First Congregational and Presbyterian Society Church of Westport

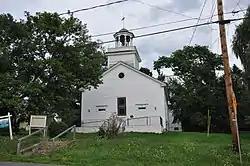

First Congregational and Presbyterian Society Church of Westport, now known as United Church of Christ of Wadhams, is a historic Congregational church on Main Street/CR 10 in Westport, Essex County, New York. It was built in 1837 and is a vernacular, Federal style meeting house form building. It is a one-story building with clapboard exterior siding and a simple gable roof. It features a two tiered belfry with dome shaped roof above the west gable end. The adjacent parish hall was formerly a dance hall and moved to this site in 1901. It is a plain, two story rectangular structure with a gable roof and clapboard siding.